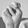
ASL letter: N